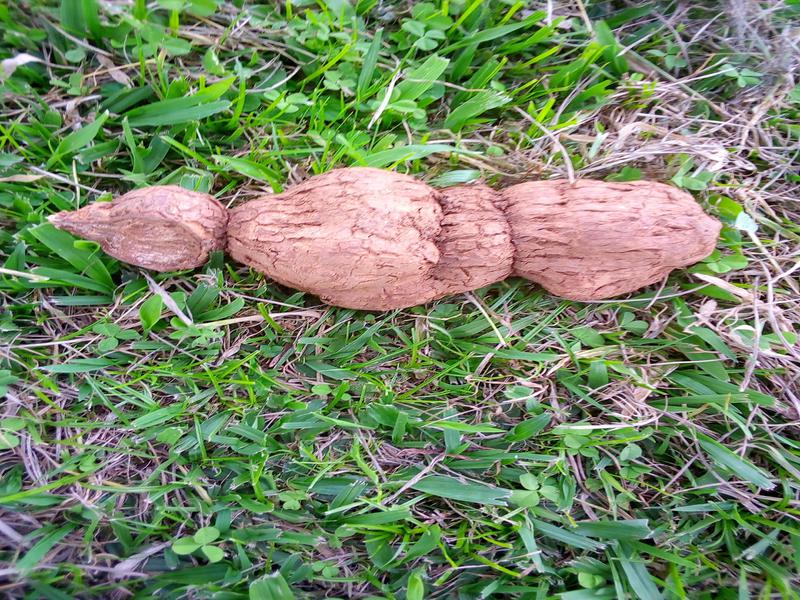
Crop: cassava
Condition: brown_streak_disease